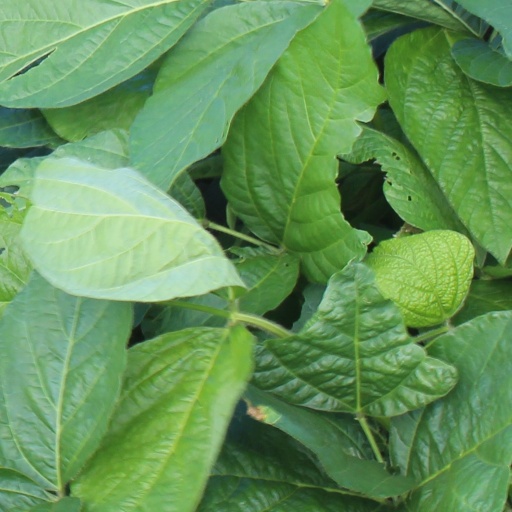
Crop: soybean